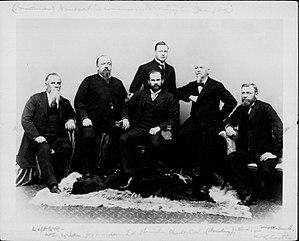
Lorrin Thurston, Lorrin A. Thurston ou Lorrin Andrews Thurston est un homme d'affaires, législateur, politicien et personnalité influente d'Hawaï.